Rafael Francisco Osejo

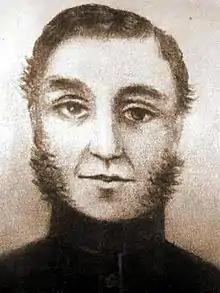

Rafael Francisco Osejo was a Nicaraguan educator who governed Costa Rica in March 1823.